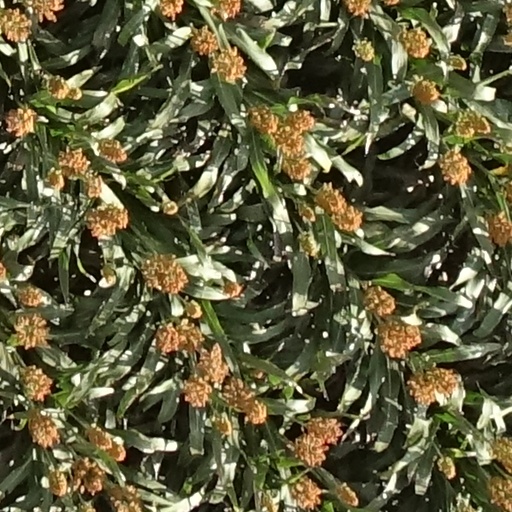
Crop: sorghum